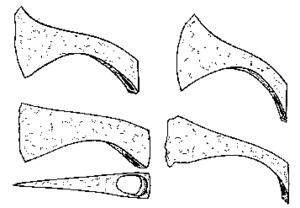
L'histoire de l’armement médiéval est marquée par la suprématie de la cavalerie, à compter de la bataille d'Andrinople où les cavaliers lourds de l'armée des Goths vainquent les cohortes de la Légion romaine.